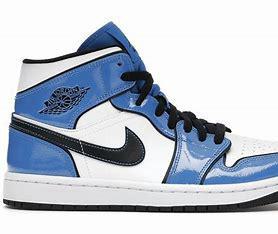
Brand: Jordan
Model: Air 1 Mid Retro Basketball